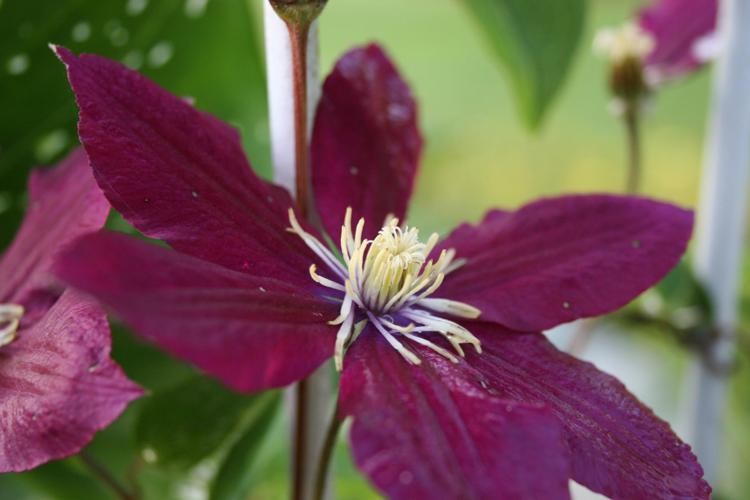
Label: clematis